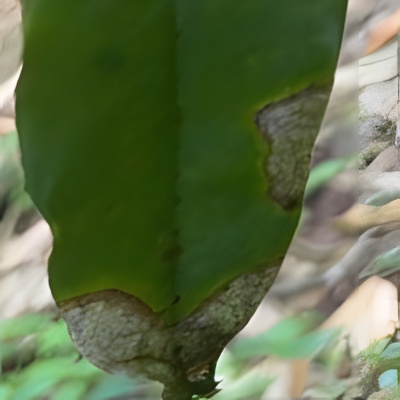
Label: Leaf_Blight